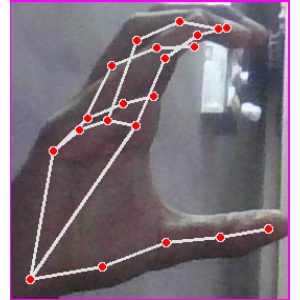
अक्षर: ऋ